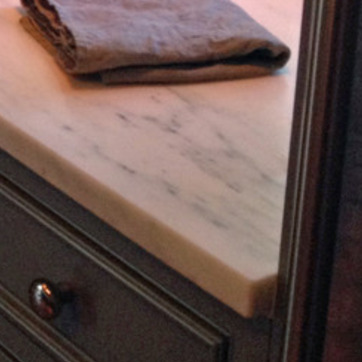
Material: polishedstone